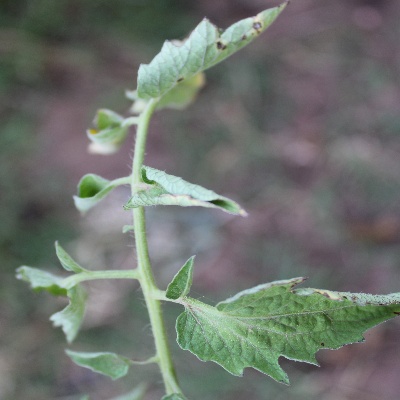
Crop: Tomato
Condition: septoria leaf spot